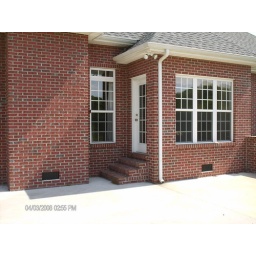
Back door and back windows by breakfast nook